Harald Espelund

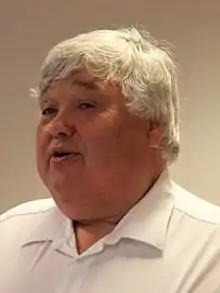

Harald Espelund (born 10 December 1948) is a Norwegian politician for the Progress Party.